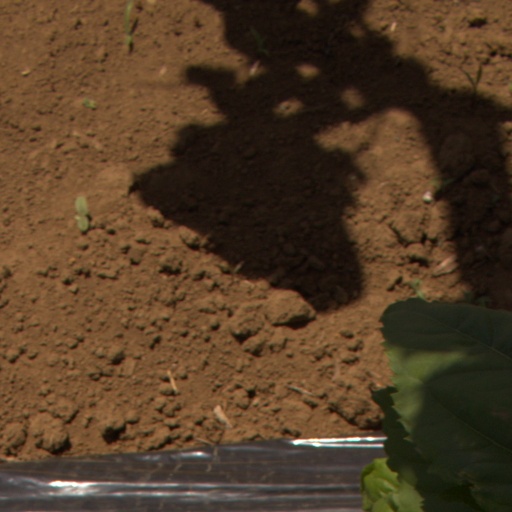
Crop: Jerusalem artichoke